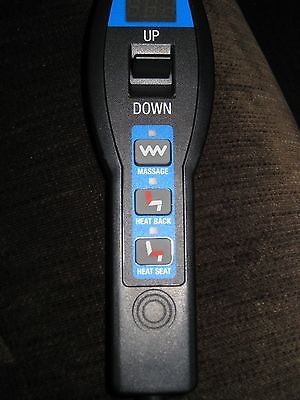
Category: chair